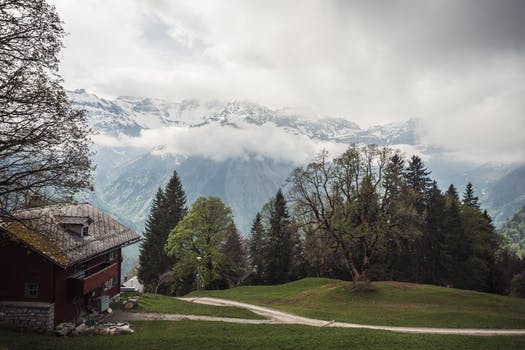
Label: No Watermark